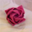
Label: rose